HollandExel

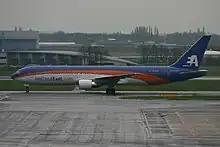
A HollandExel Boeing 767-300ER taxiing at Amsterdam Airport Schiphol in 2005

HollandExel operated an international scheduled service to Curaçao and charter services from Amsterdam to the following destinations: